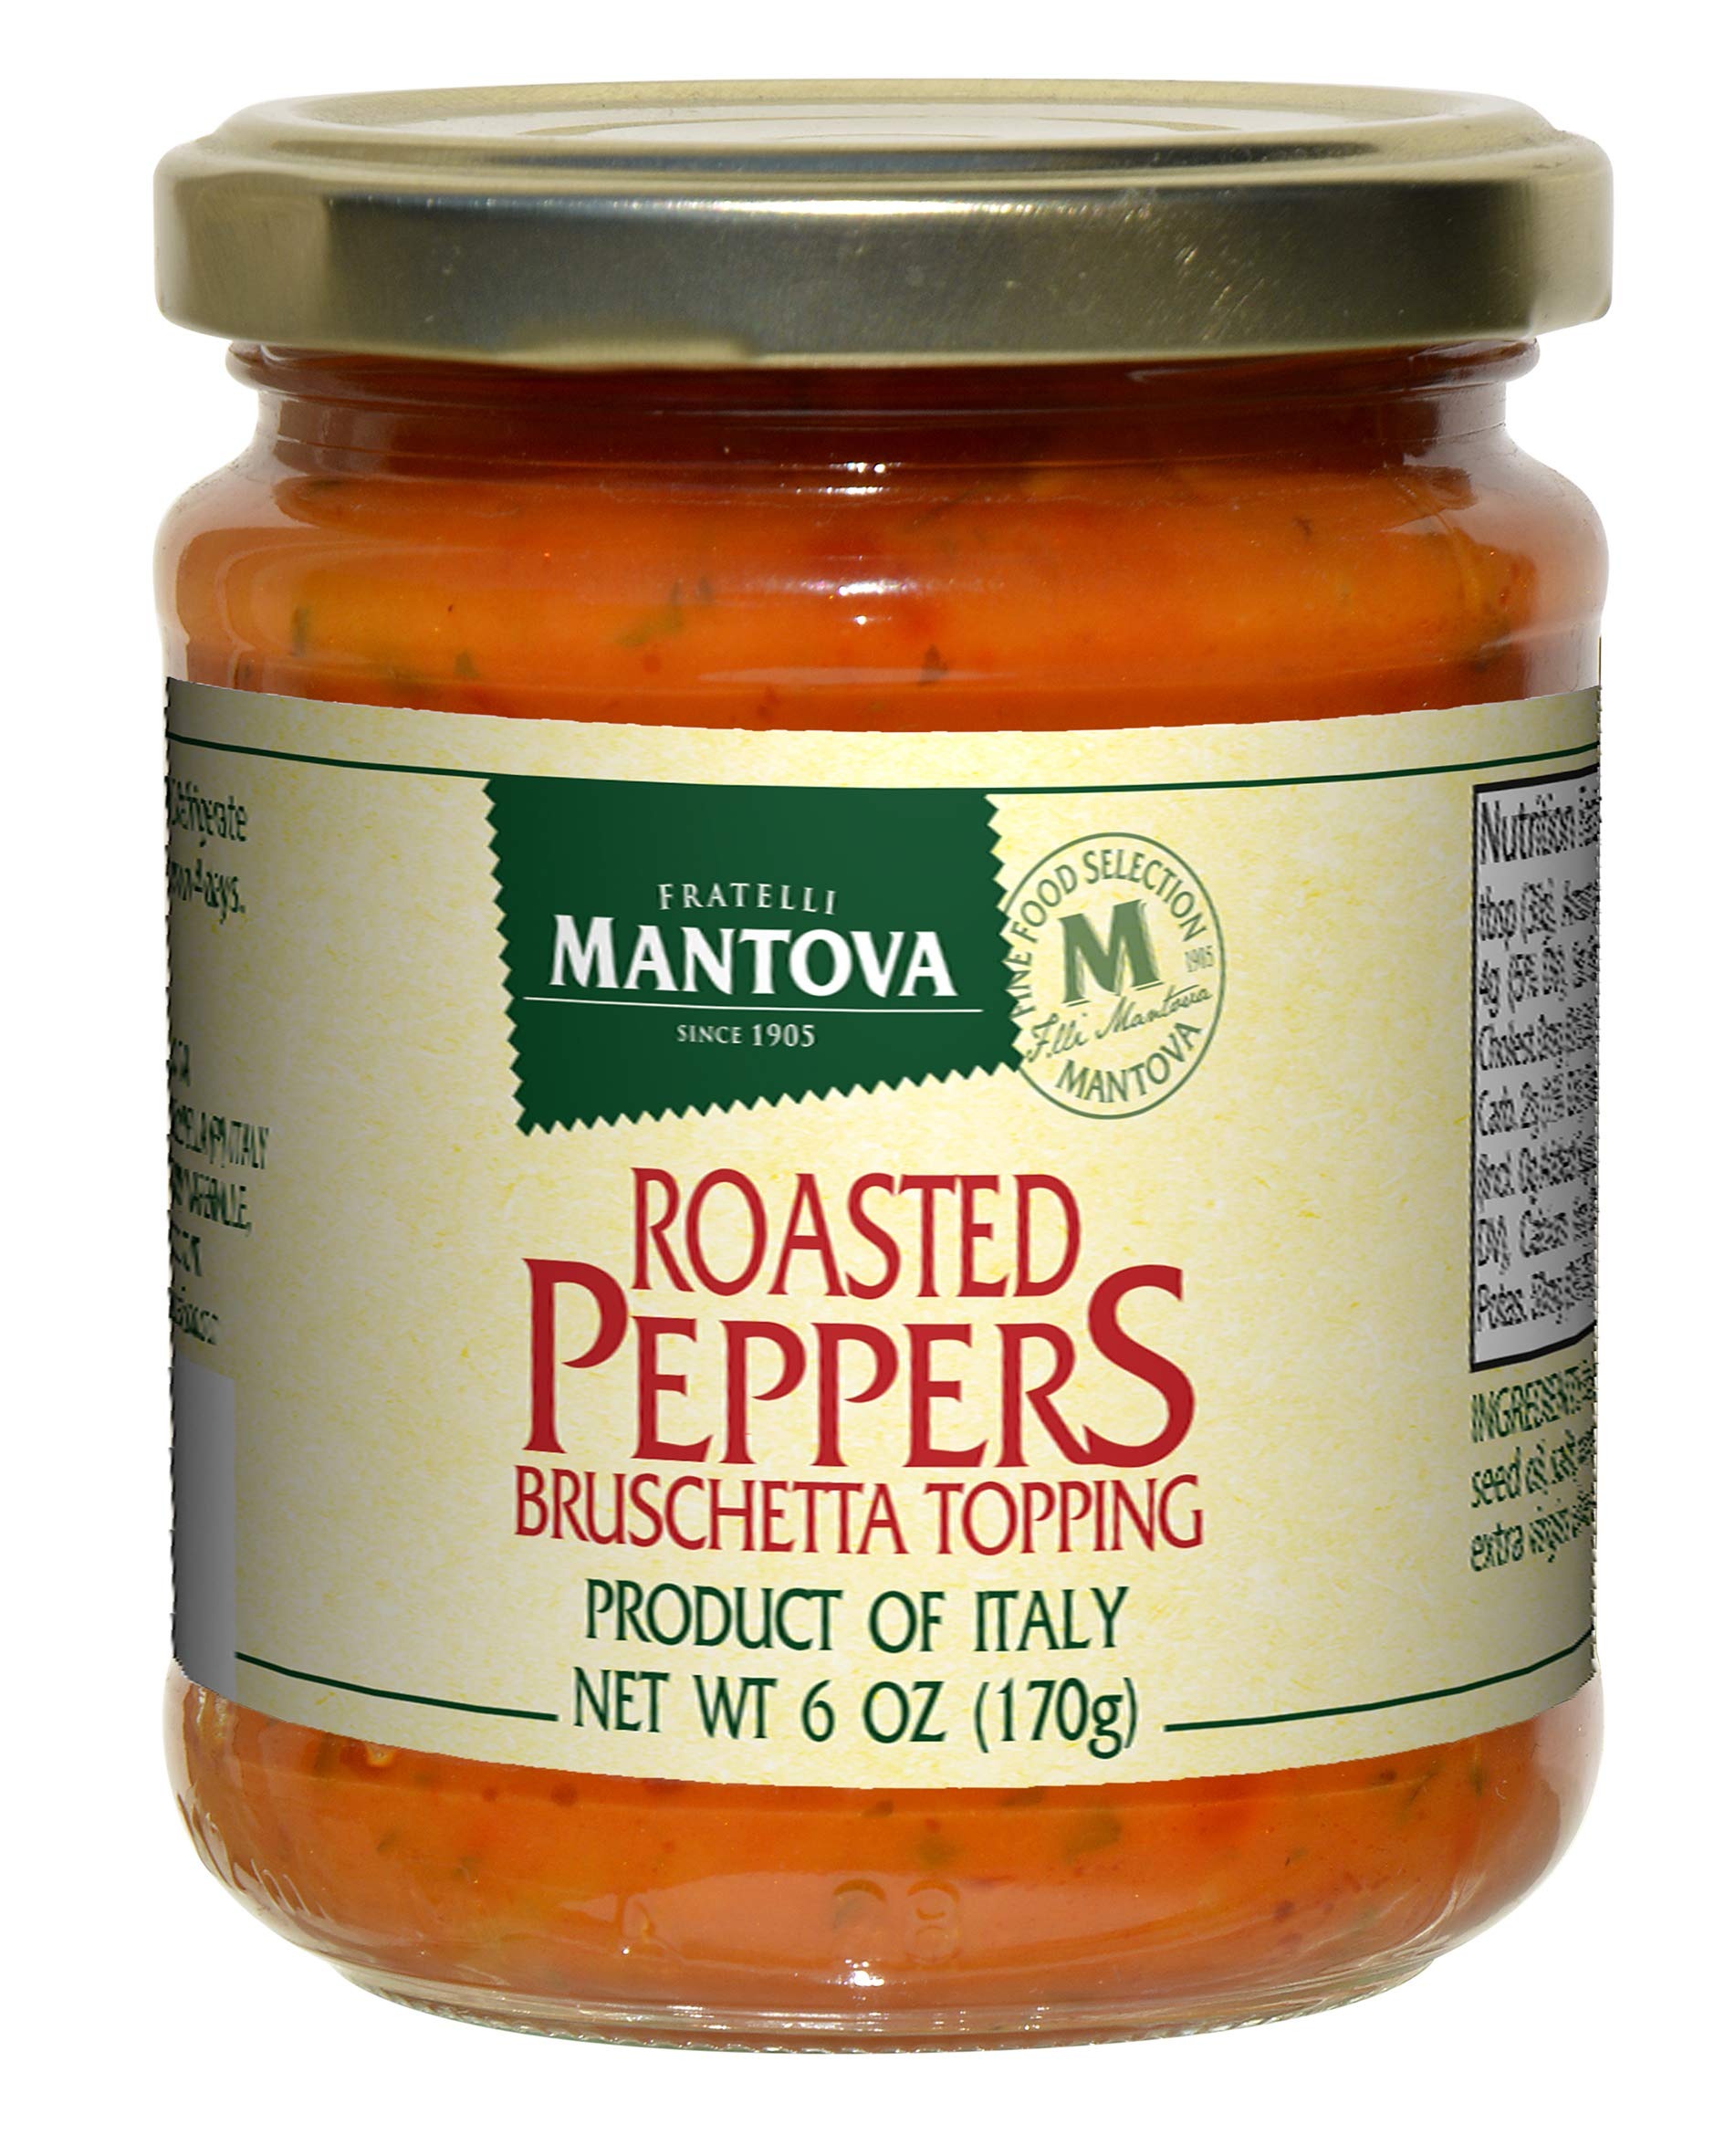
Item Name: Mantova Bruschetta Roasted Pepper, 6 Ounce (Pack of 6)
Bullet Point 1: Product of Italy
Bullet Point 2: No color added, only natural flavored
Bullet Point 3: Made with roasted red peppers.
Bullet Point 4: Great topping for bruschetta.
Bullet Point 5: Spread over pizza, pasta or as a side dish for meat.
Value: 36.0
Unit: ounce

Price: 26.21